John Lindsay (Royal Navy officer)

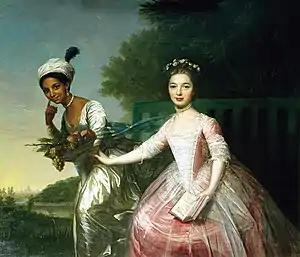
Dido Elizabeth Belle and her second cousin Lady Elizabeth Murray, while living at Kenwood House with their great-uncle Lord Mansfield. "Dido Elizabeth Belle and Lady Elizabeth Murray" by David Martin, 1778

He was born John Lindsay in 1737 to Sir Alexander Lindsay, 3rd Baronet of Evelix (near Dornoch in Easter Ross) and Amelia Murray, daughter of David Murray, 5th Viscount of Stormont. His mother was sister to William Murray, 1st Earl of Mansfield.